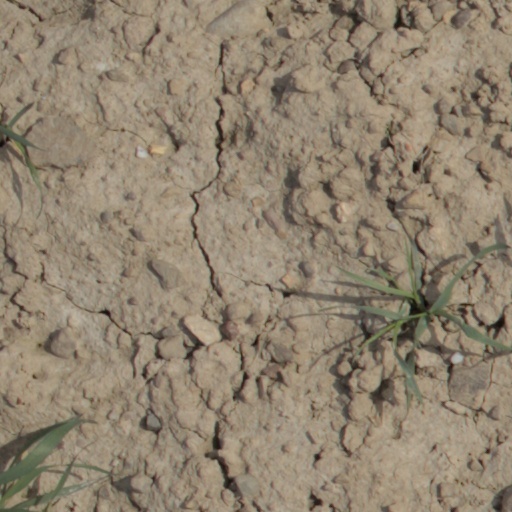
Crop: wheat